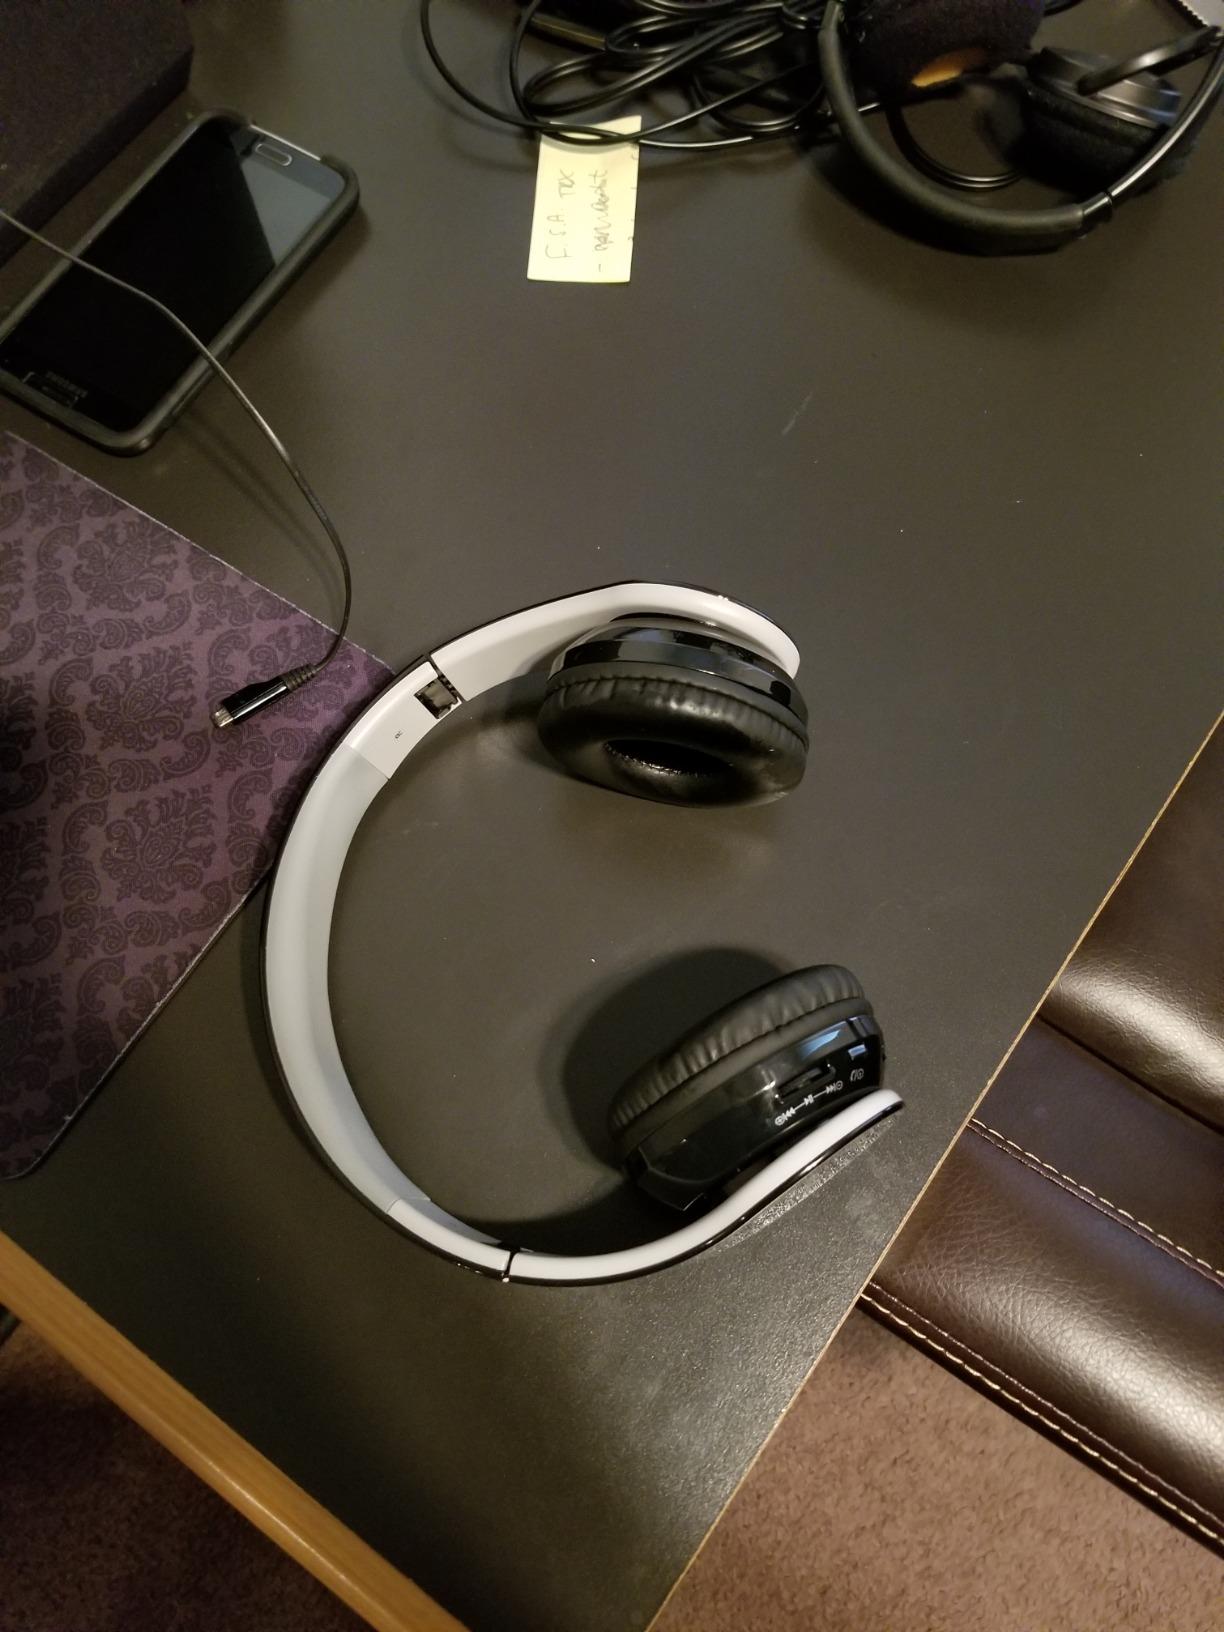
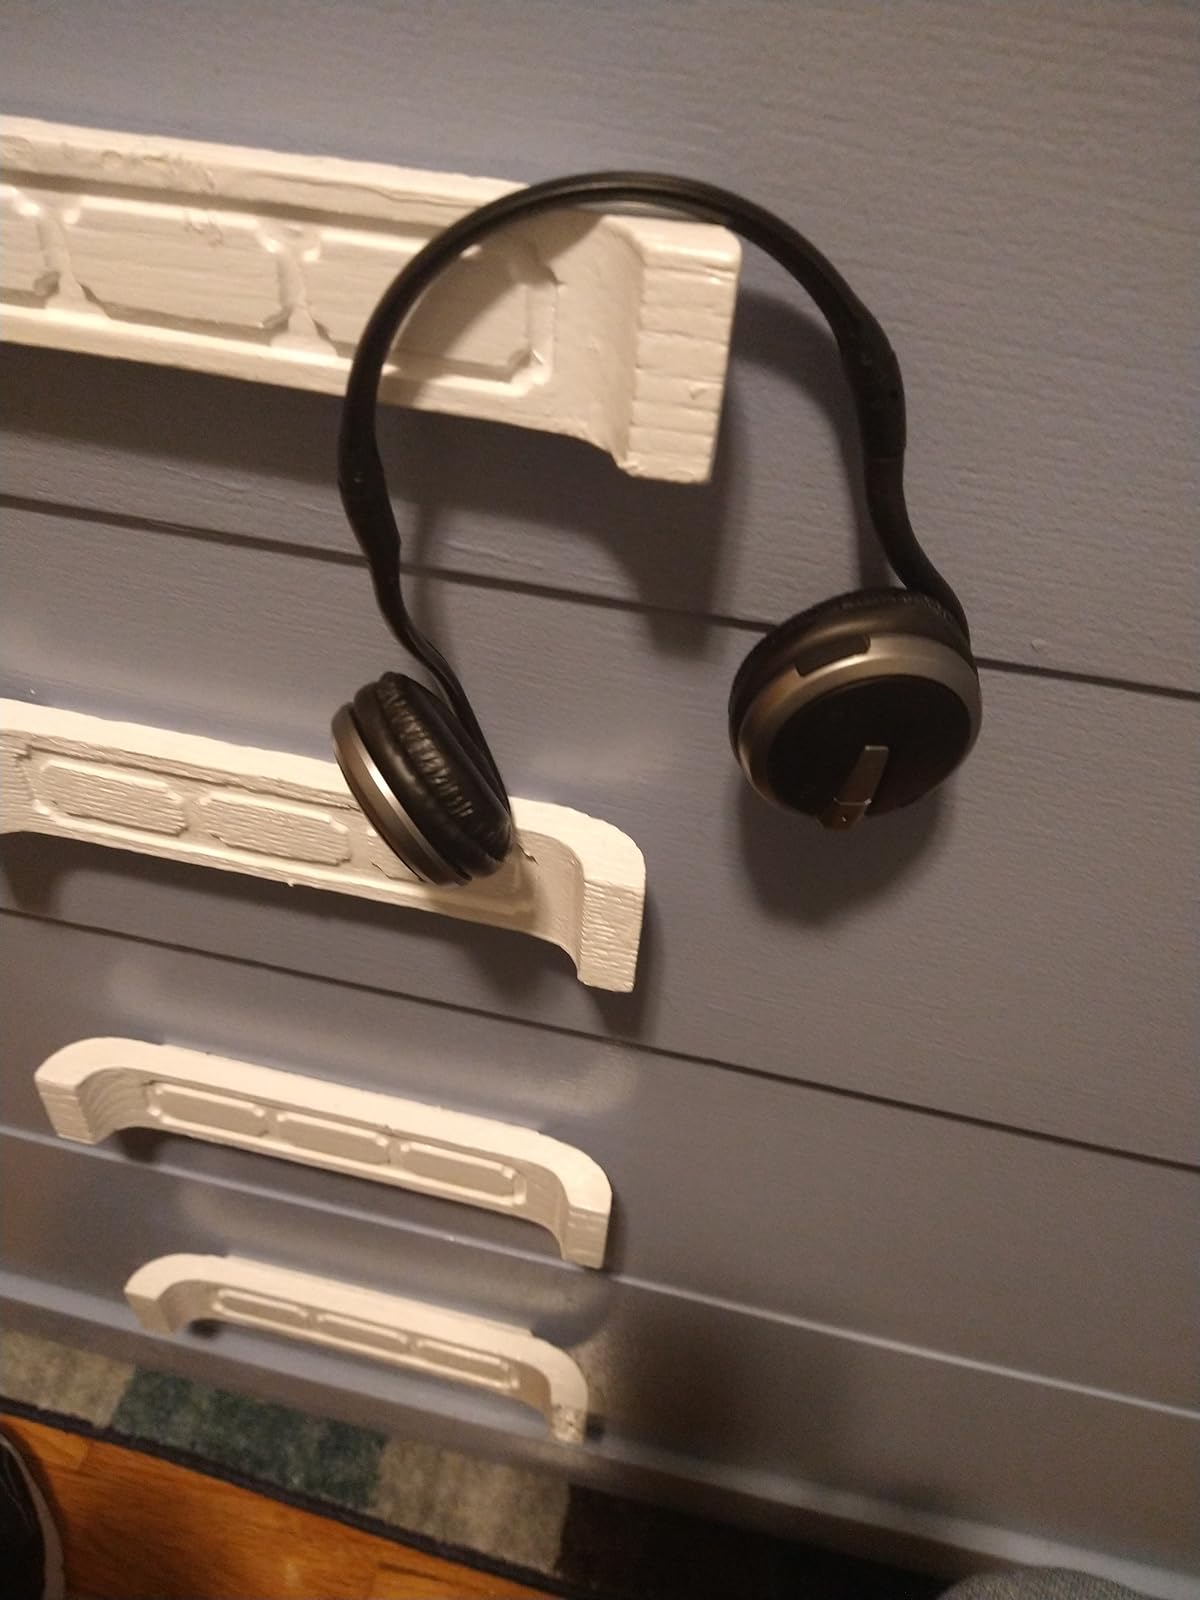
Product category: headphones
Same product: no